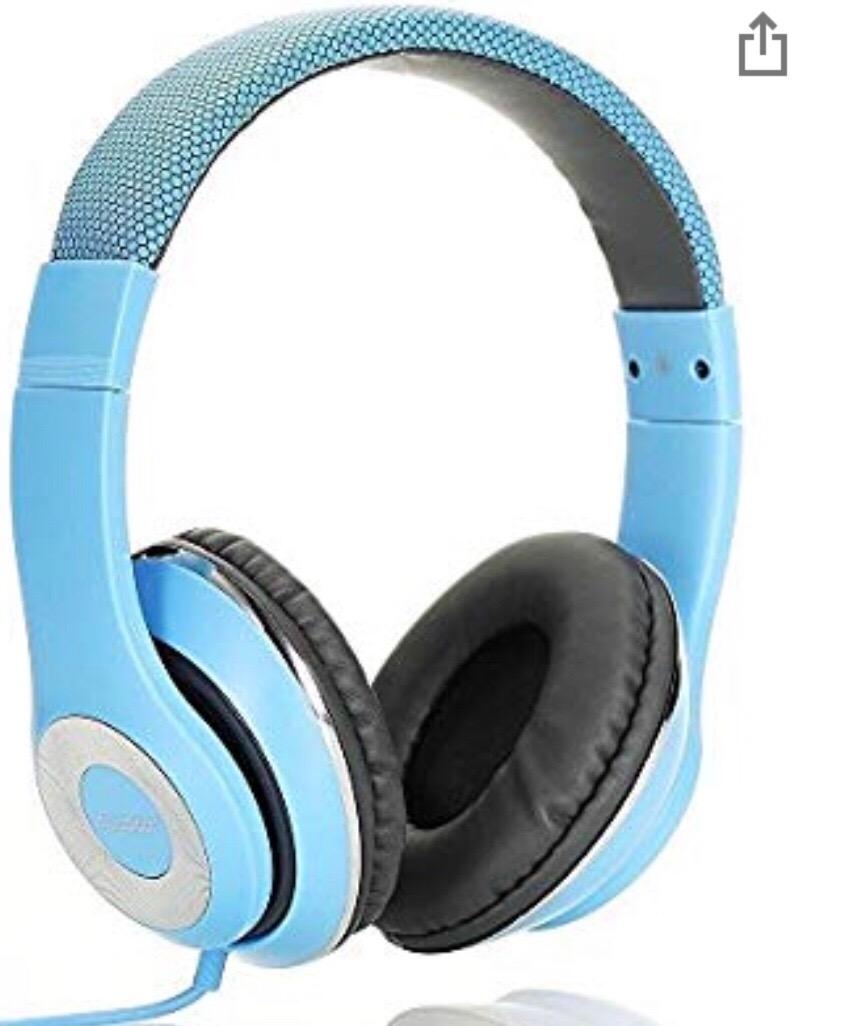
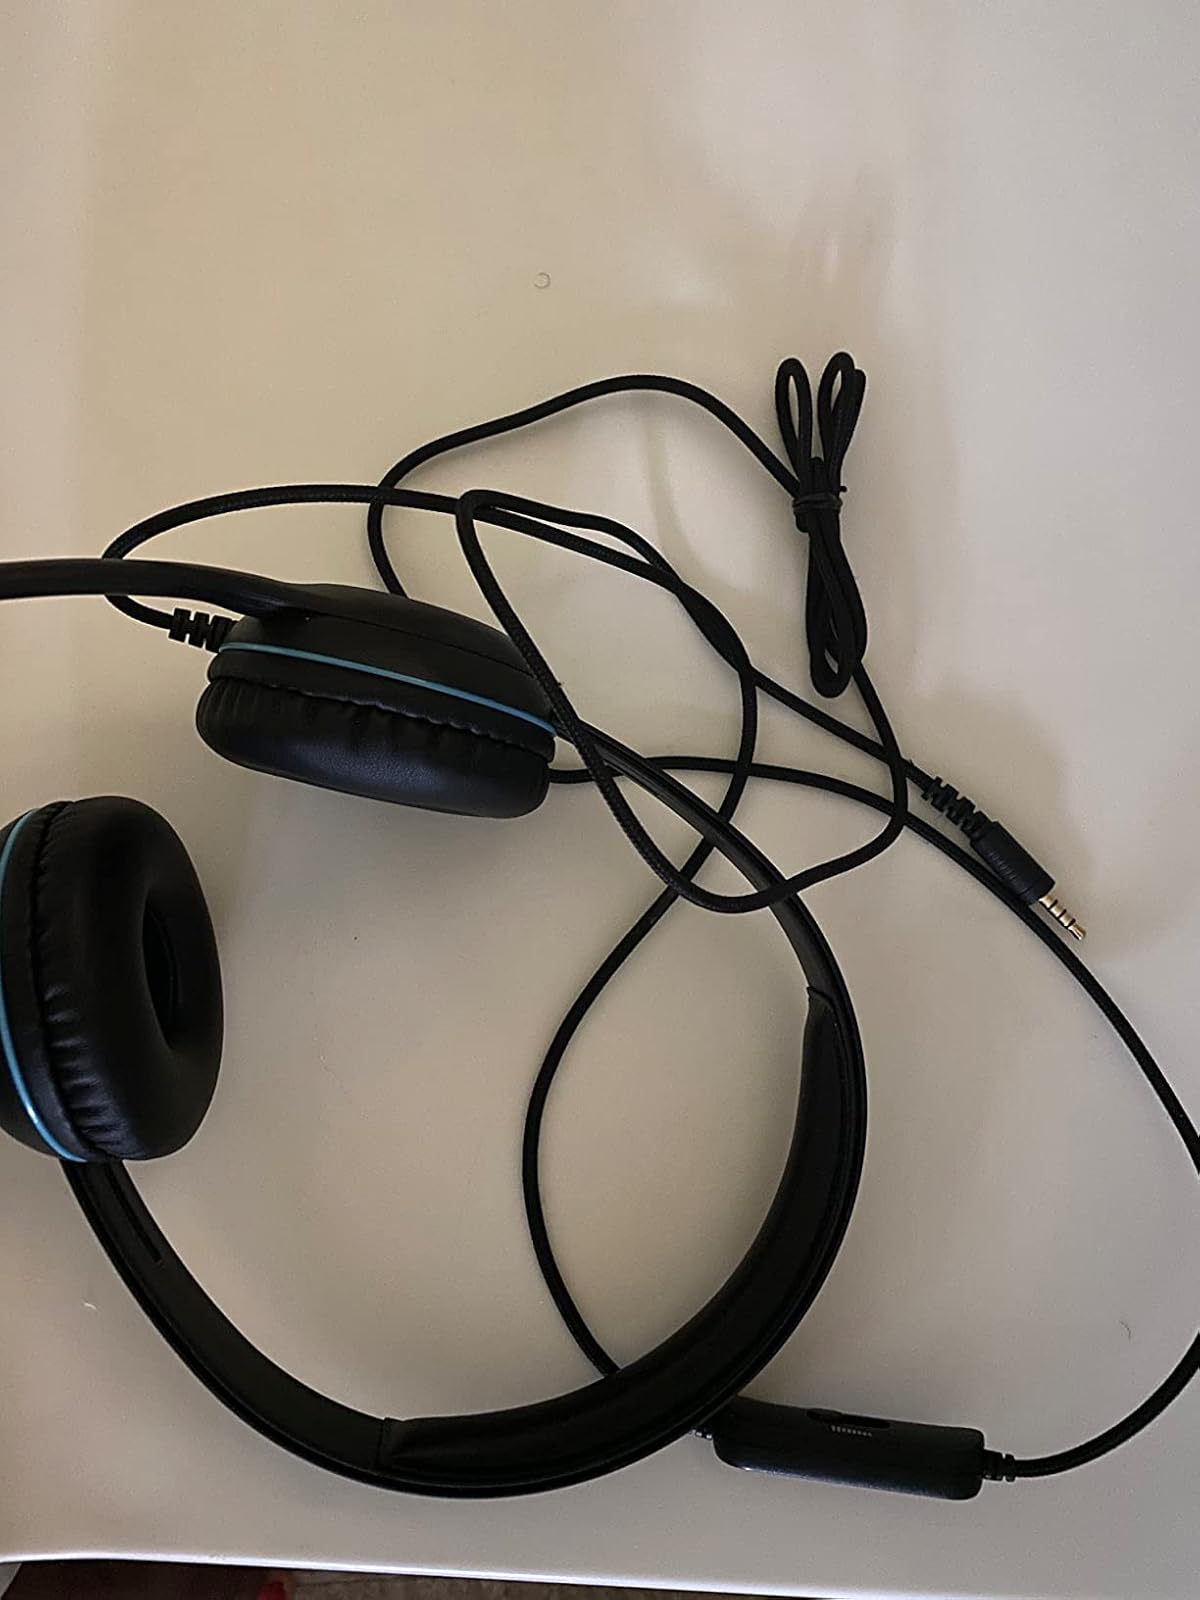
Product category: headphones
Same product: no